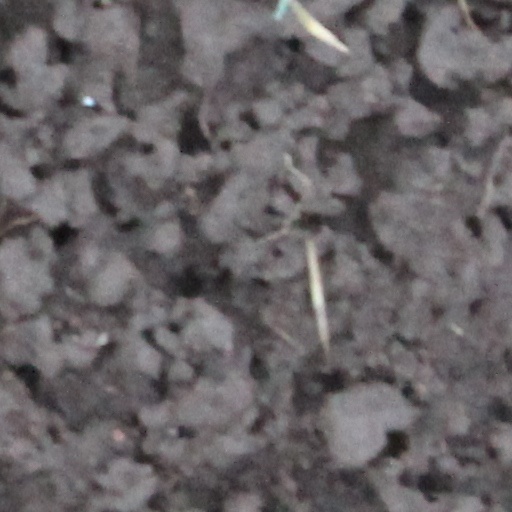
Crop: wheat